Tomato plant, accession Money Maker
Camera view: tilt-top (135 deg); turntable rotation: 60 degrees
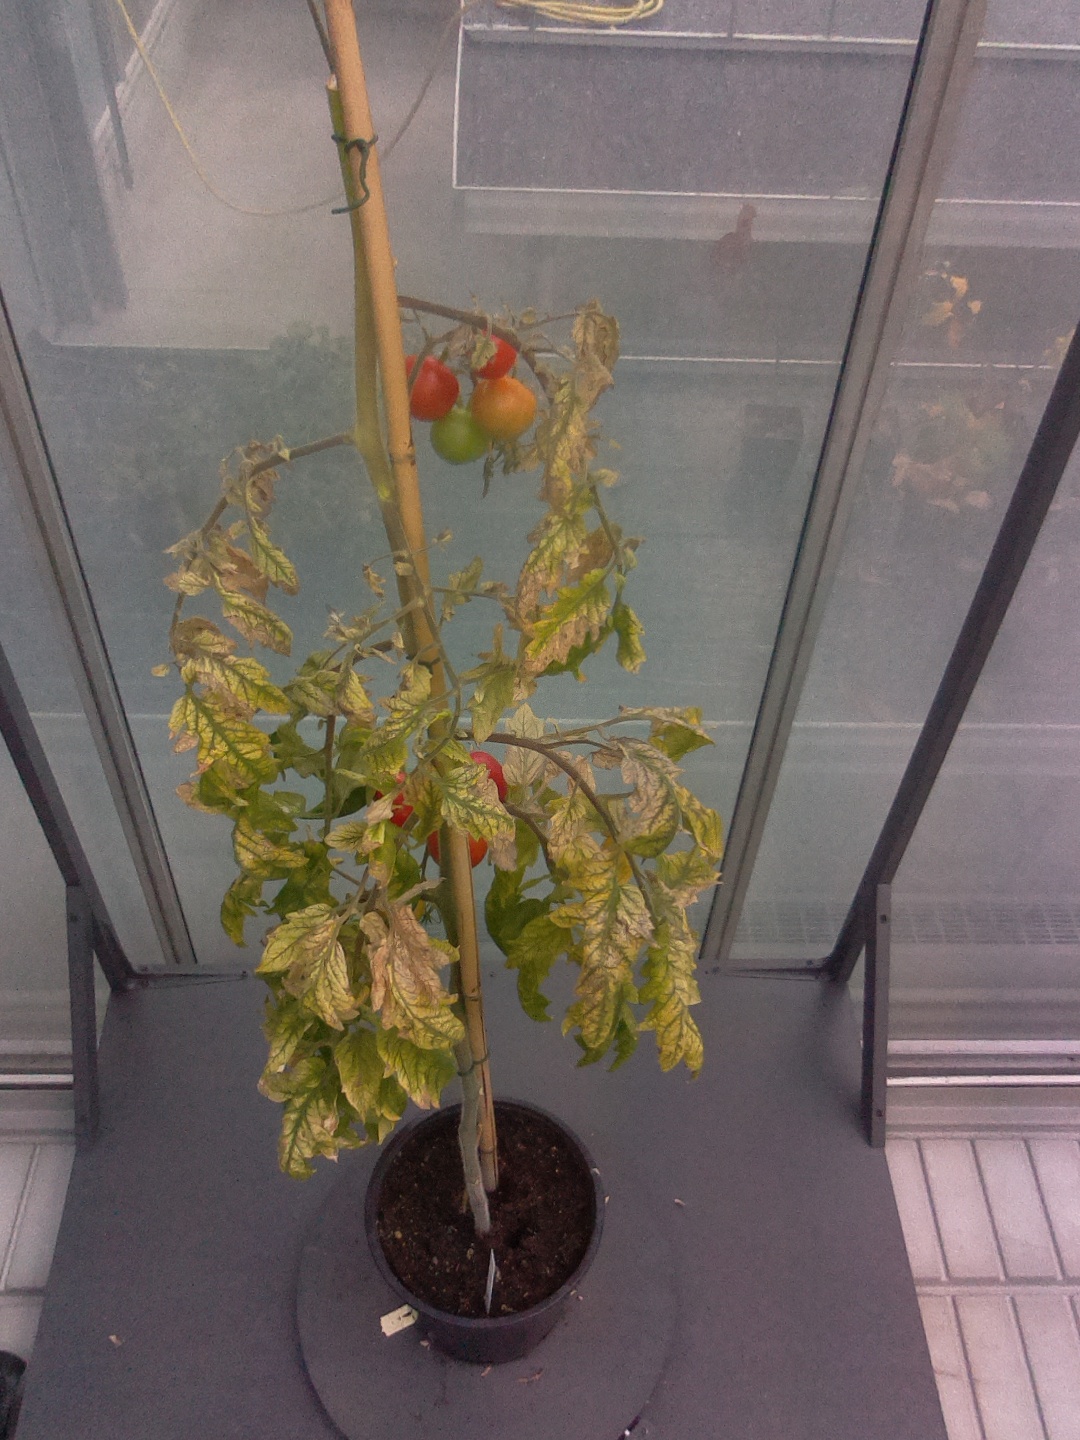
BBCH growth stage 88: 80%-90% of fruits show typical fully ripe color